Black rat

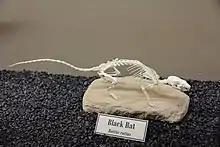
Black rat skeleton (Museum of Osteology)

A typical adult black rat is long, not including a tail, and weighs , depending on the subspecies. Black rats typically live for about one year in the wild and up to four years in captivity. Despite its name, the black rat exhibits several colour forms. It is usually black to light brown in colour with a lighter underside. In England during the 1920s, several variations were bred and shown alongside domesticated brown rats. This included an unusual green-tinted variety.